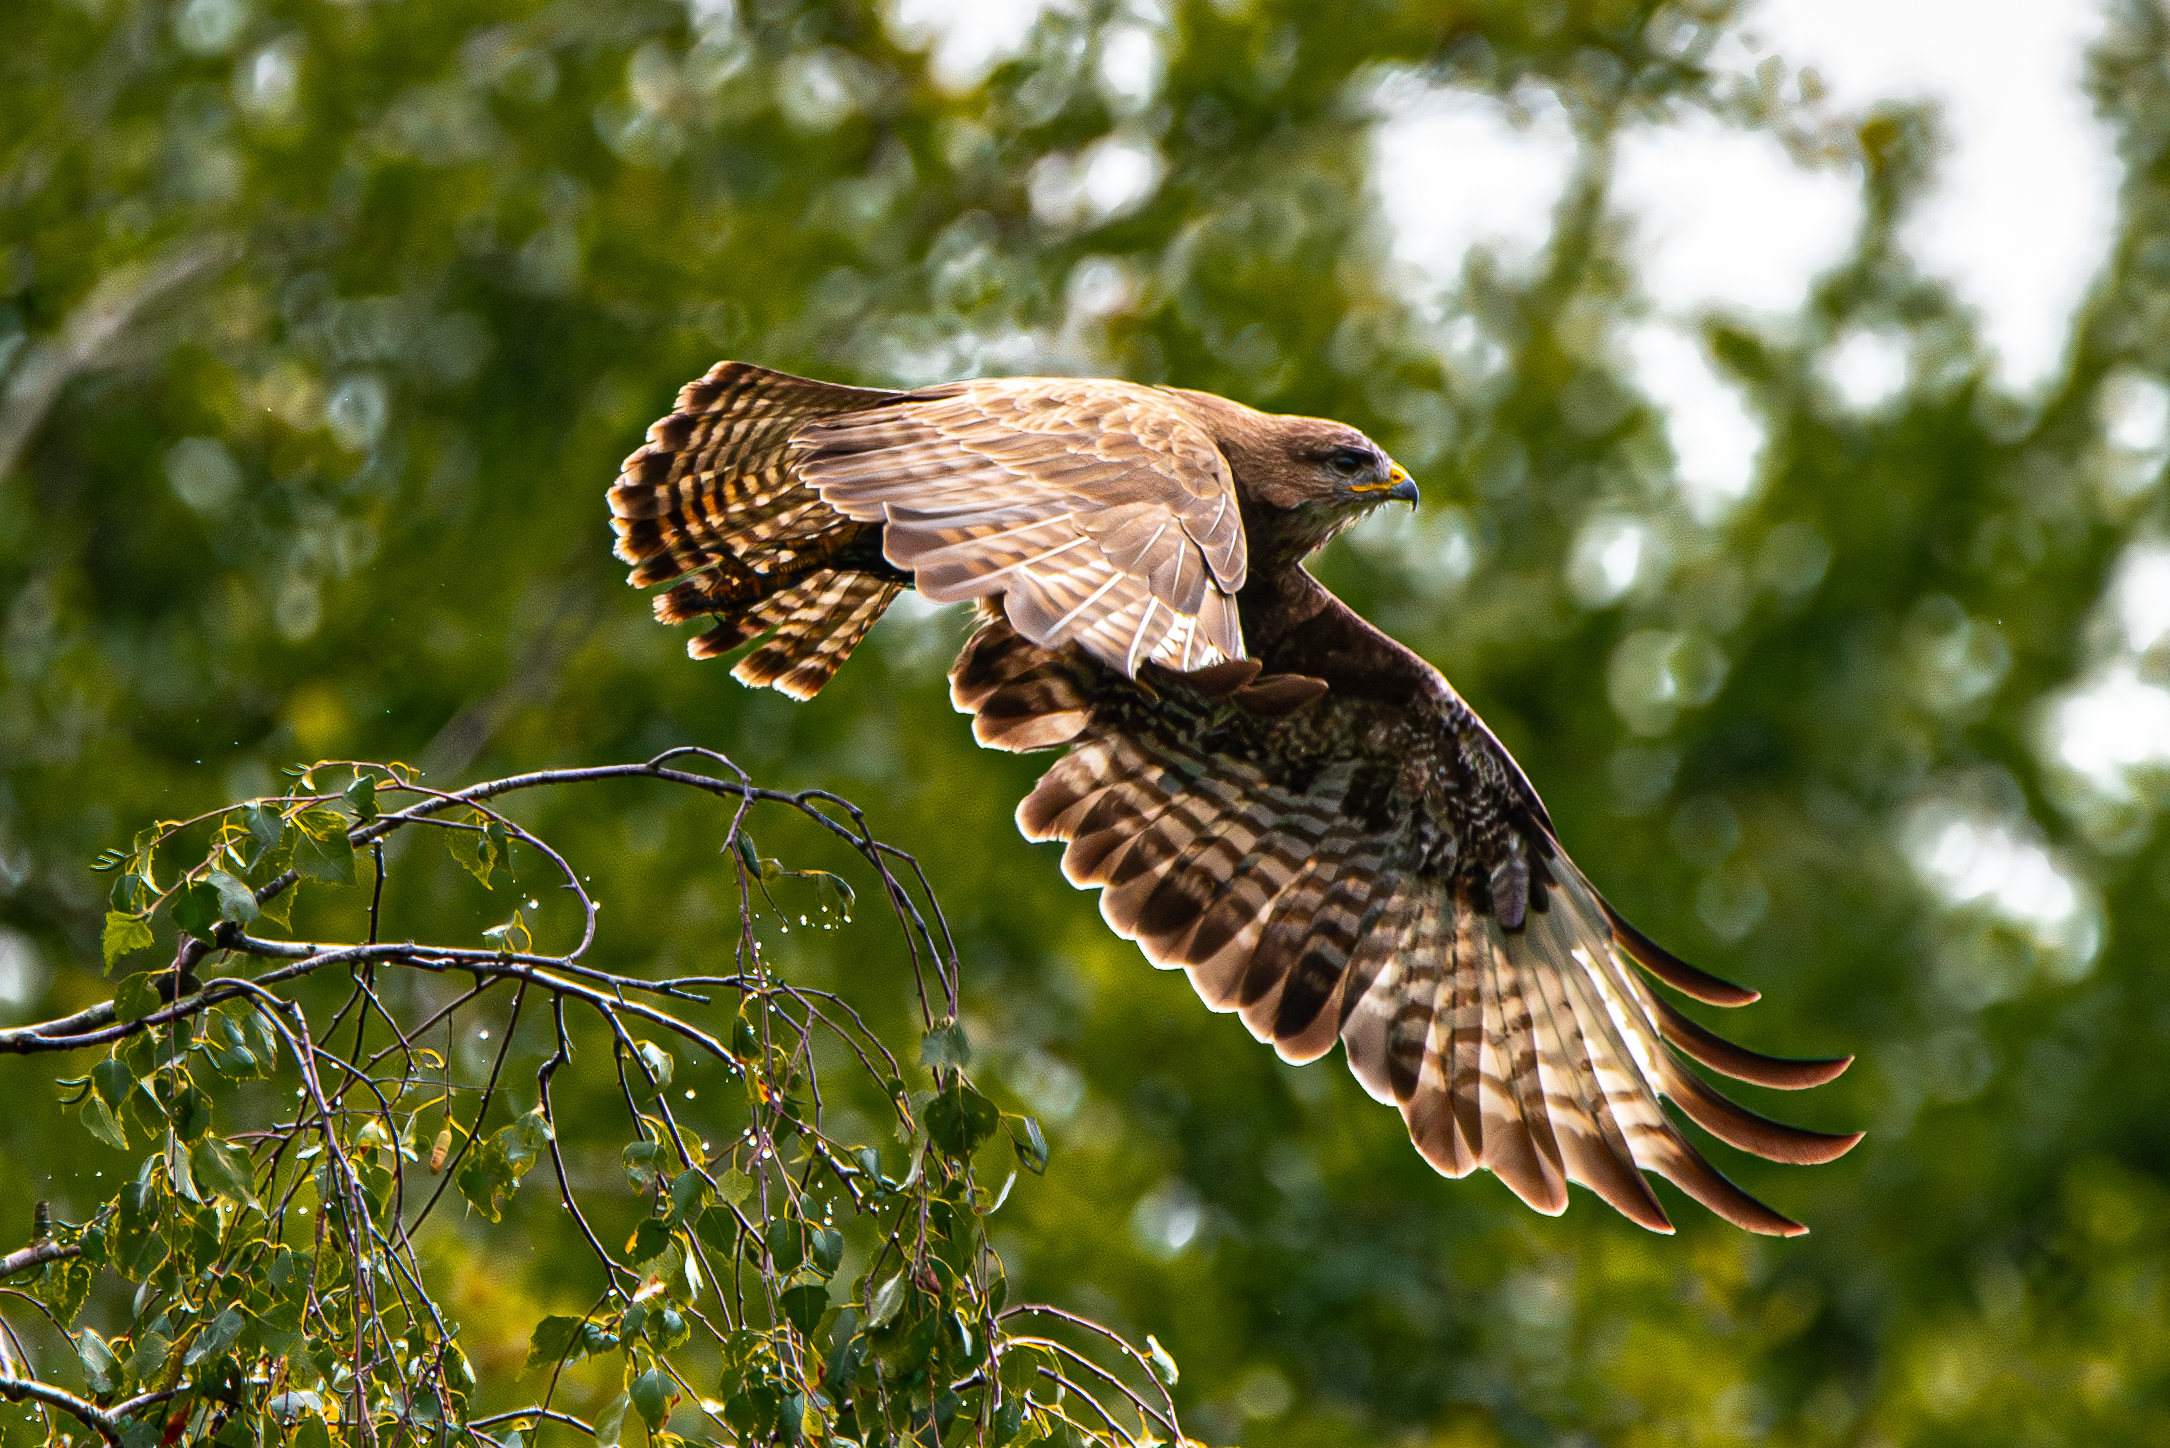
buzzard, bird, plant, accipitridae, falcon, mammal, beak, feather, falconiformes, eagle, harrier, terrestrial animal, tree, wing, hawk, accipitriformes, kite, bird of prey, northern harrier, wildlife, sharp shinned hawk, tail, red shouldered hawk, cooper's hawk, osprey